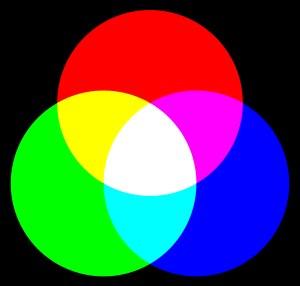
La couleur est la perception visuelle de l'aspect d'une surface ou d'une lumière, basée, sans lui être rigoureusement liée, sur la répartition spectrale de la lumière, qui stimule des cellules nerveuses spécialisées situées sur la rétine nommées cônes. Le système nerveux transmet et traite l'influx jusqu'au cortex visuel.
En physique des particules, une particule élémentaire, ou particule fondamentale, est une particule dont on ne connaît pas la composition : on ne sait pas si elle est constituée d'autres particules plus petites. Les particules élémentaires incluent les fermions fondamentaux qui composent la matière et l'antimatière, ainsi que des bosons qui sont des vecteurs de forces et jouent un rôle de médiateur dans les interactions élémentaires entre les fermions. Une particule qui contient plusieurs particules élémentaires est une particule composite.
La simplexité est l’art de rendre simples, lisibles, compréhensibles les choses complexes. C'est une notion émergente et un domaine d'étude nouveau en systémique, ingénierie et neurosciences.
La synthèse additive des couleurs est le procédé consistant à combiner les lumières de plusieurs sources colorées dans le but d'obtenir une lumière colorée quelconque dans un gamut déterminé.